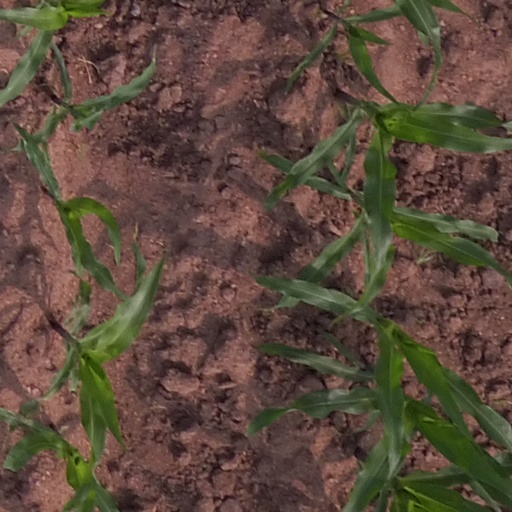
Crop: maize; corn